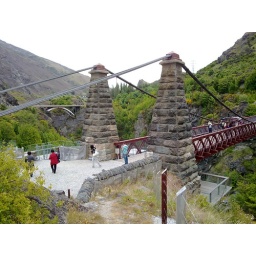
1st day, sights of Queenstown included the Kawarau Suspension (Bungy) Bridge, with the replacment road bridge in background.